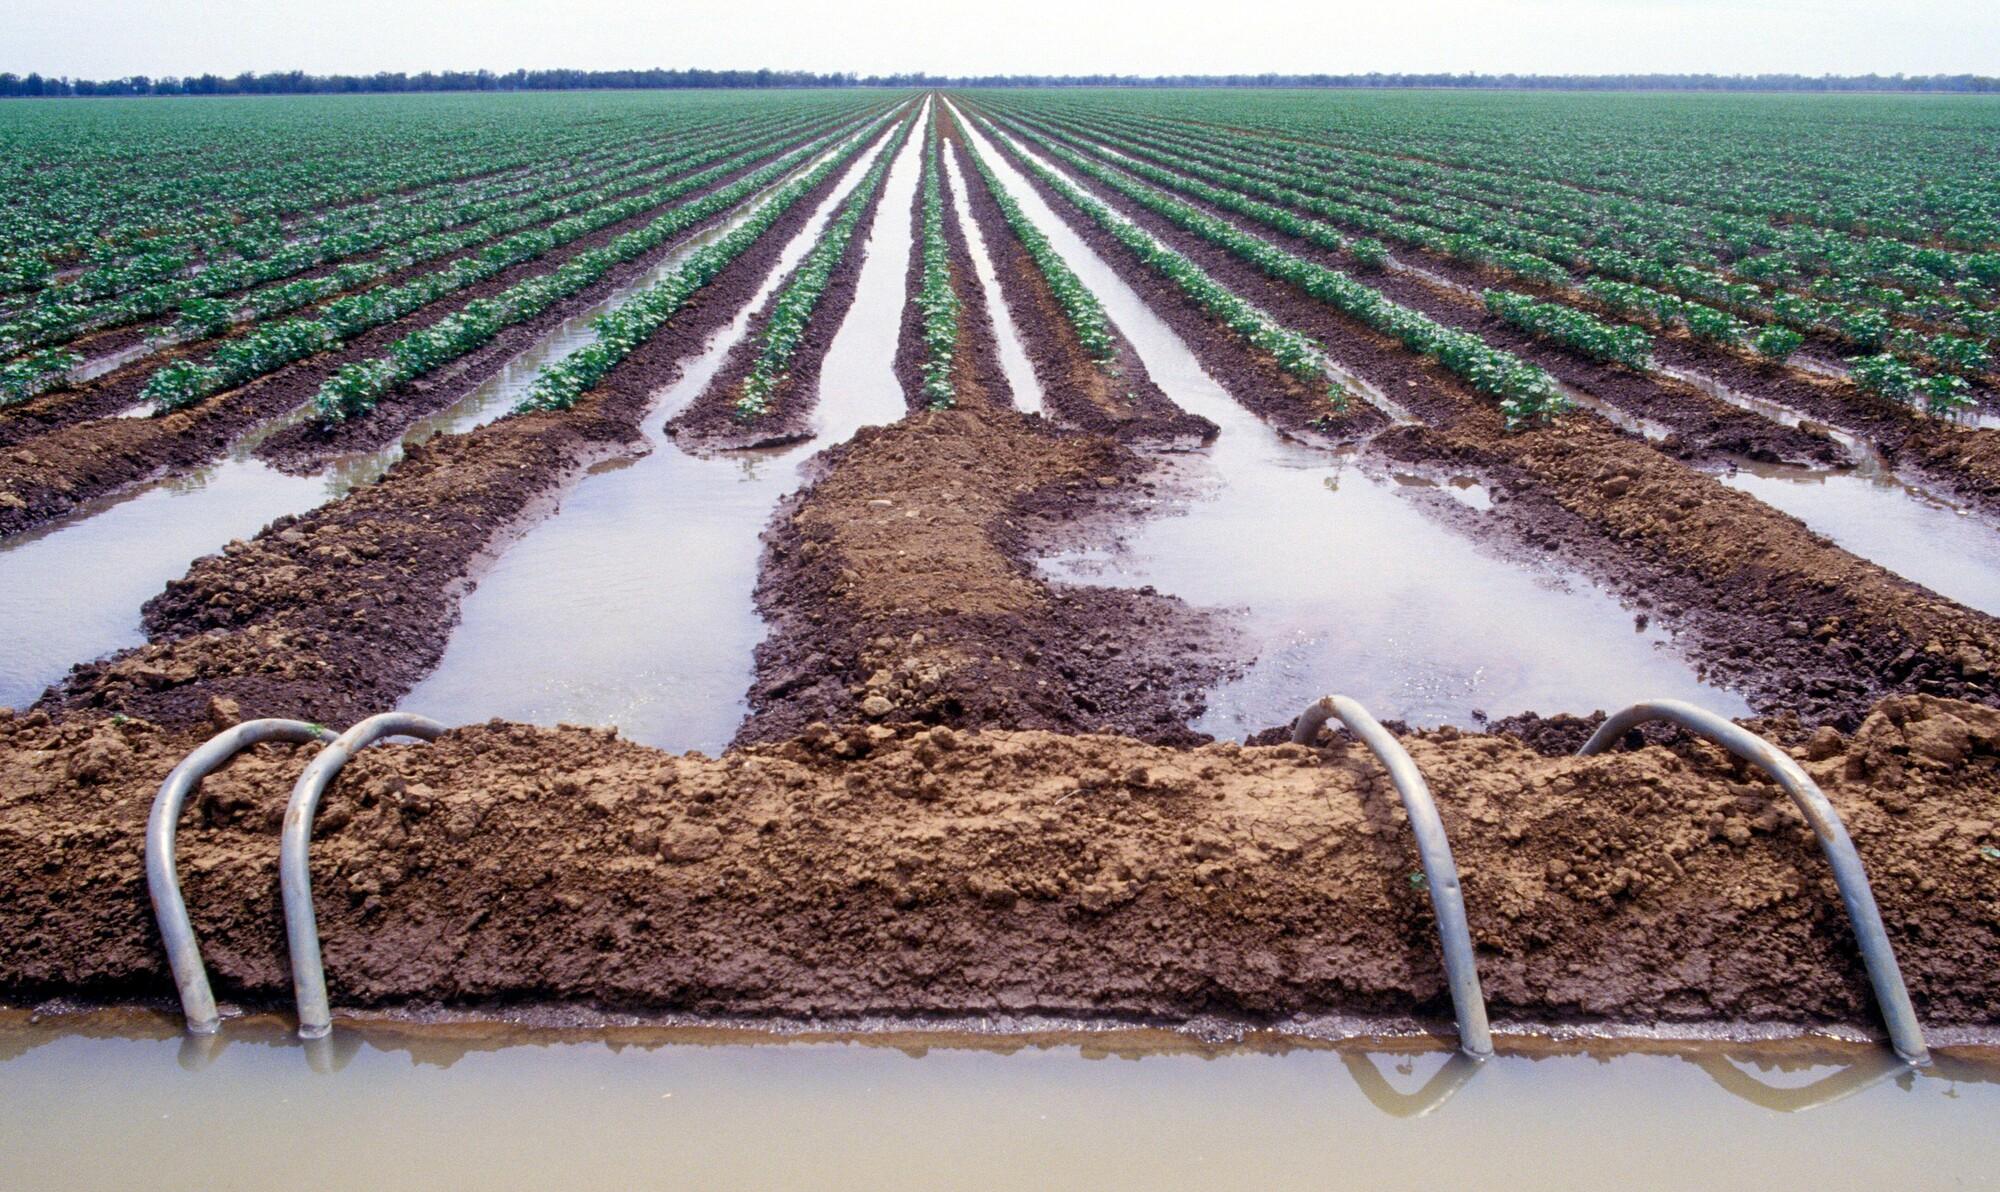
Hii inaonyesha mfumo wa umwagiliaji kwa mifereji mbinu ya jadi ya ambapo maji inatiririka kupitia mifereji nyembamba kata ya mistari ya mazao. Maji yanatoka kwenye mabomba ya chuma na kulekeza kwenye mifereji kuhakikisha unyevu unafika kwenye mizizi ya mimea ya kwa unafisi.